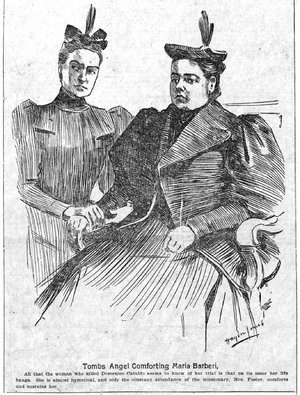
Maria Barbella est la deuxième femme condamné à mourir par chaise électrique. Elle est reconnue coupable du meurtre de son amant en 1895 ; mais le jugement est invalidé en 1896 et elle est libérée.